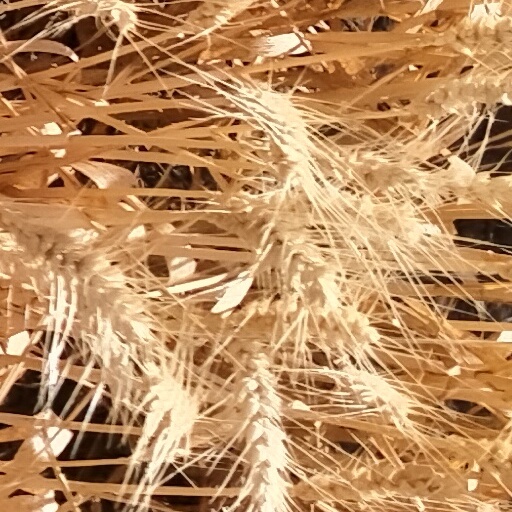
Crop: wheat